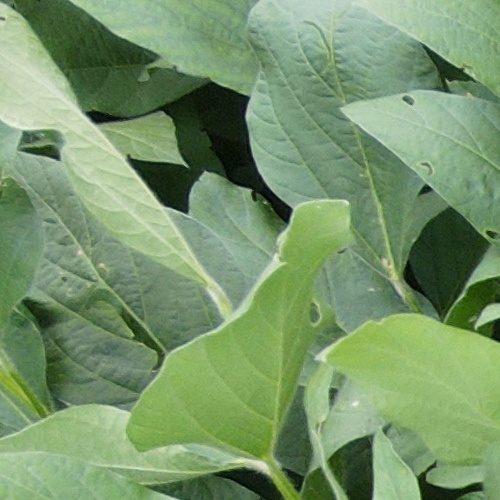
Label: Caterpillar